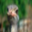
Label: bird